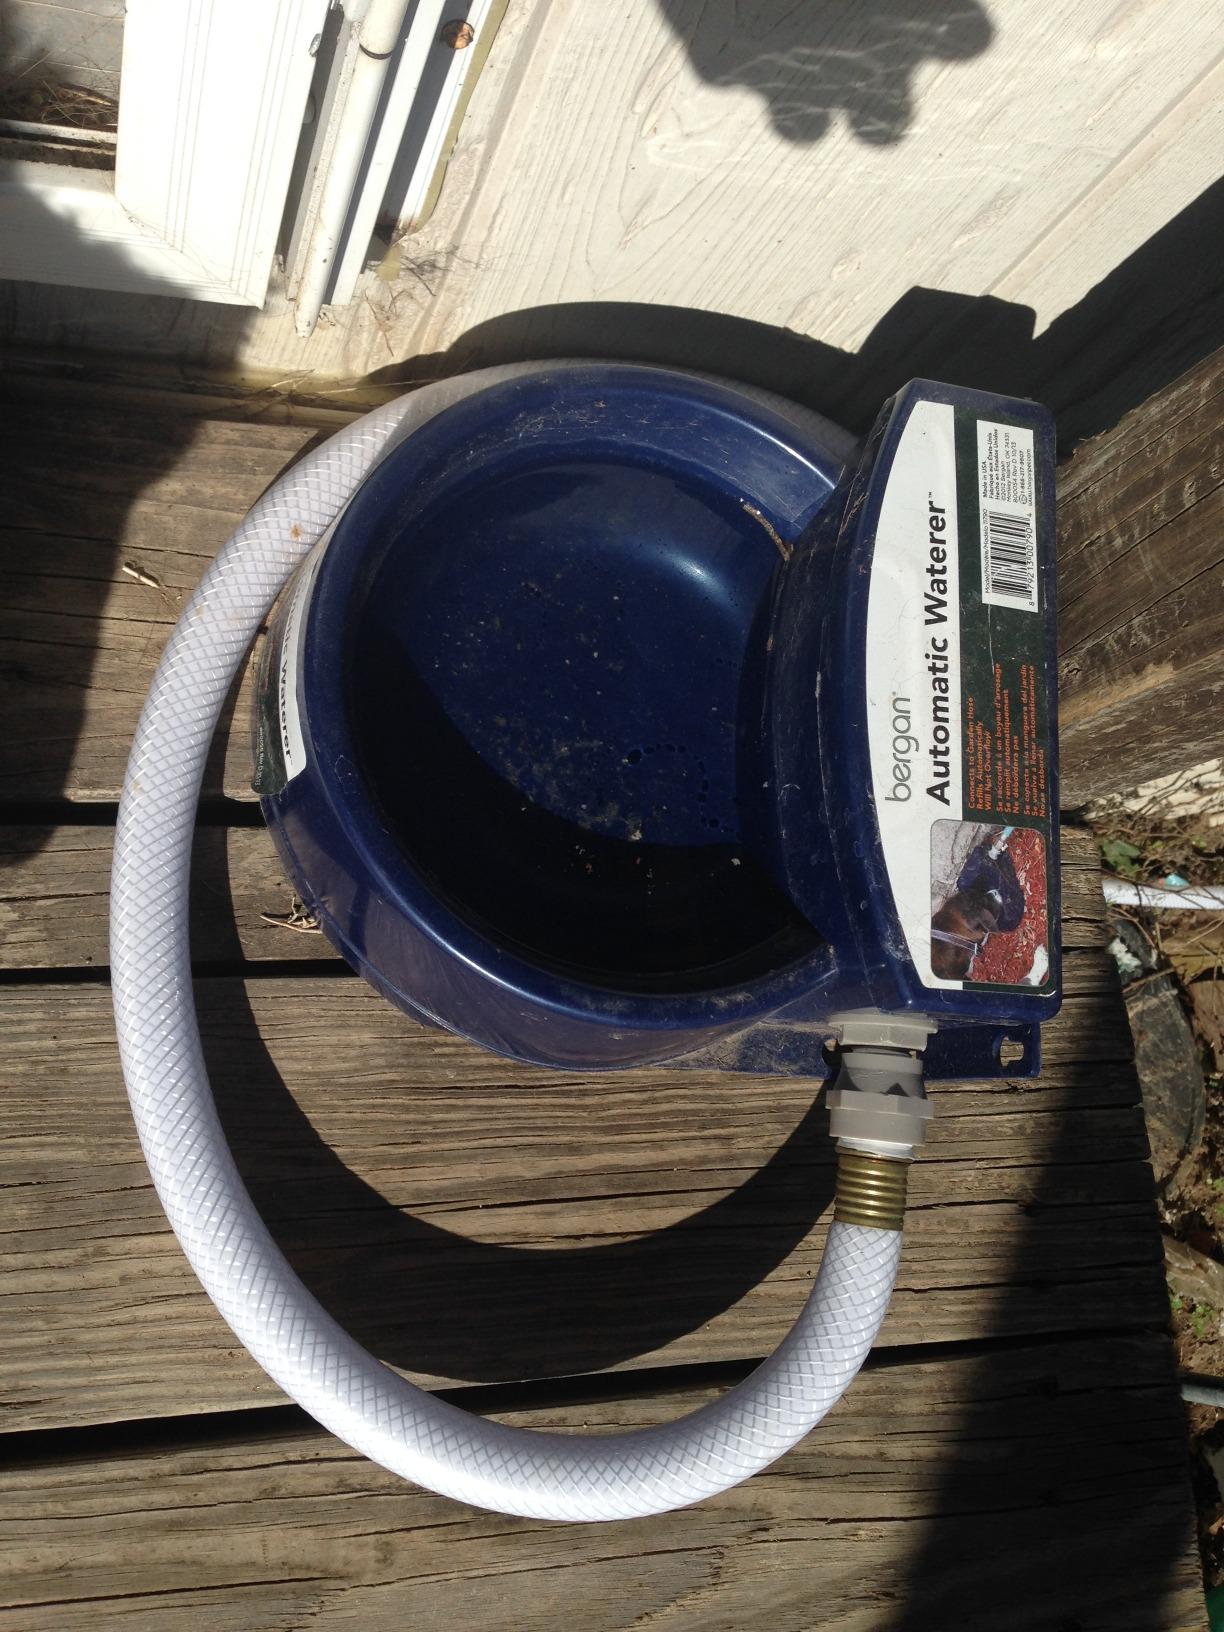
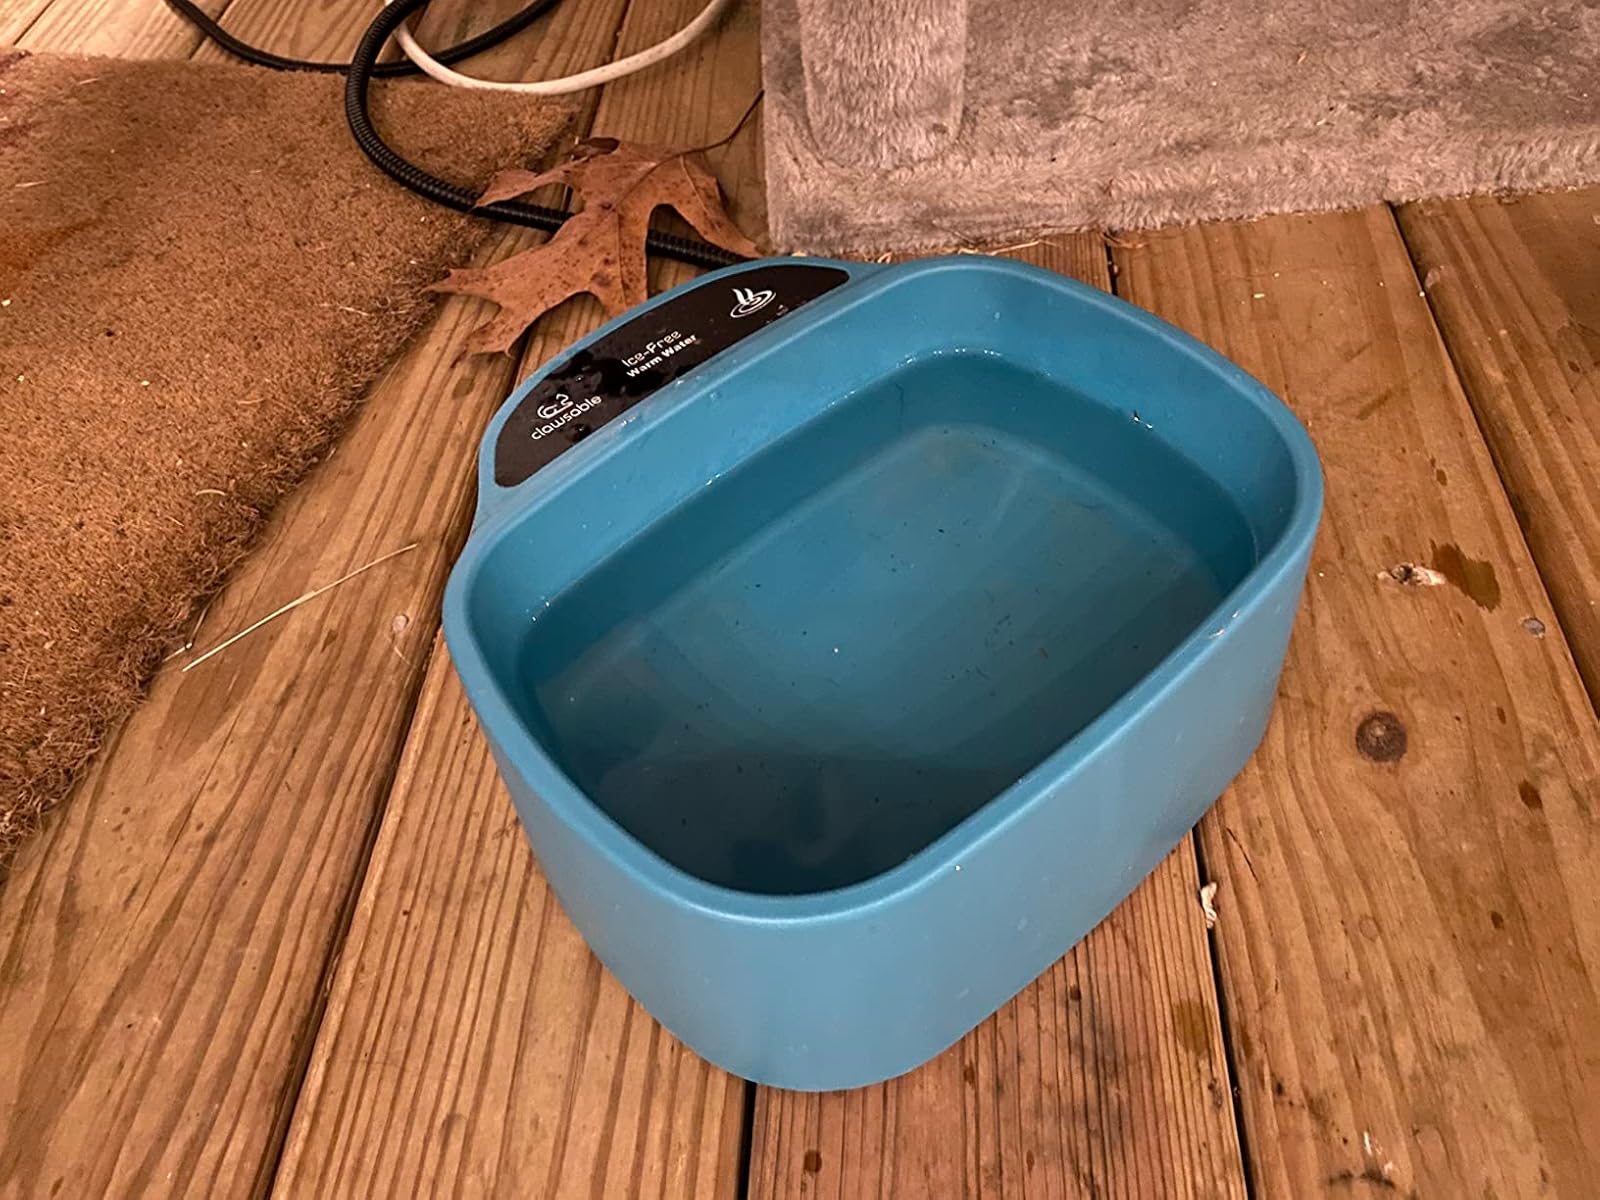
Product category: items_bowl
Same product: no